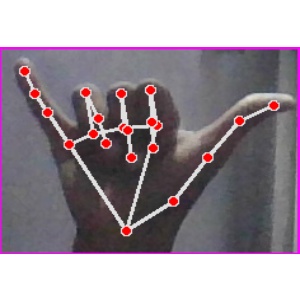
अक्षर: य